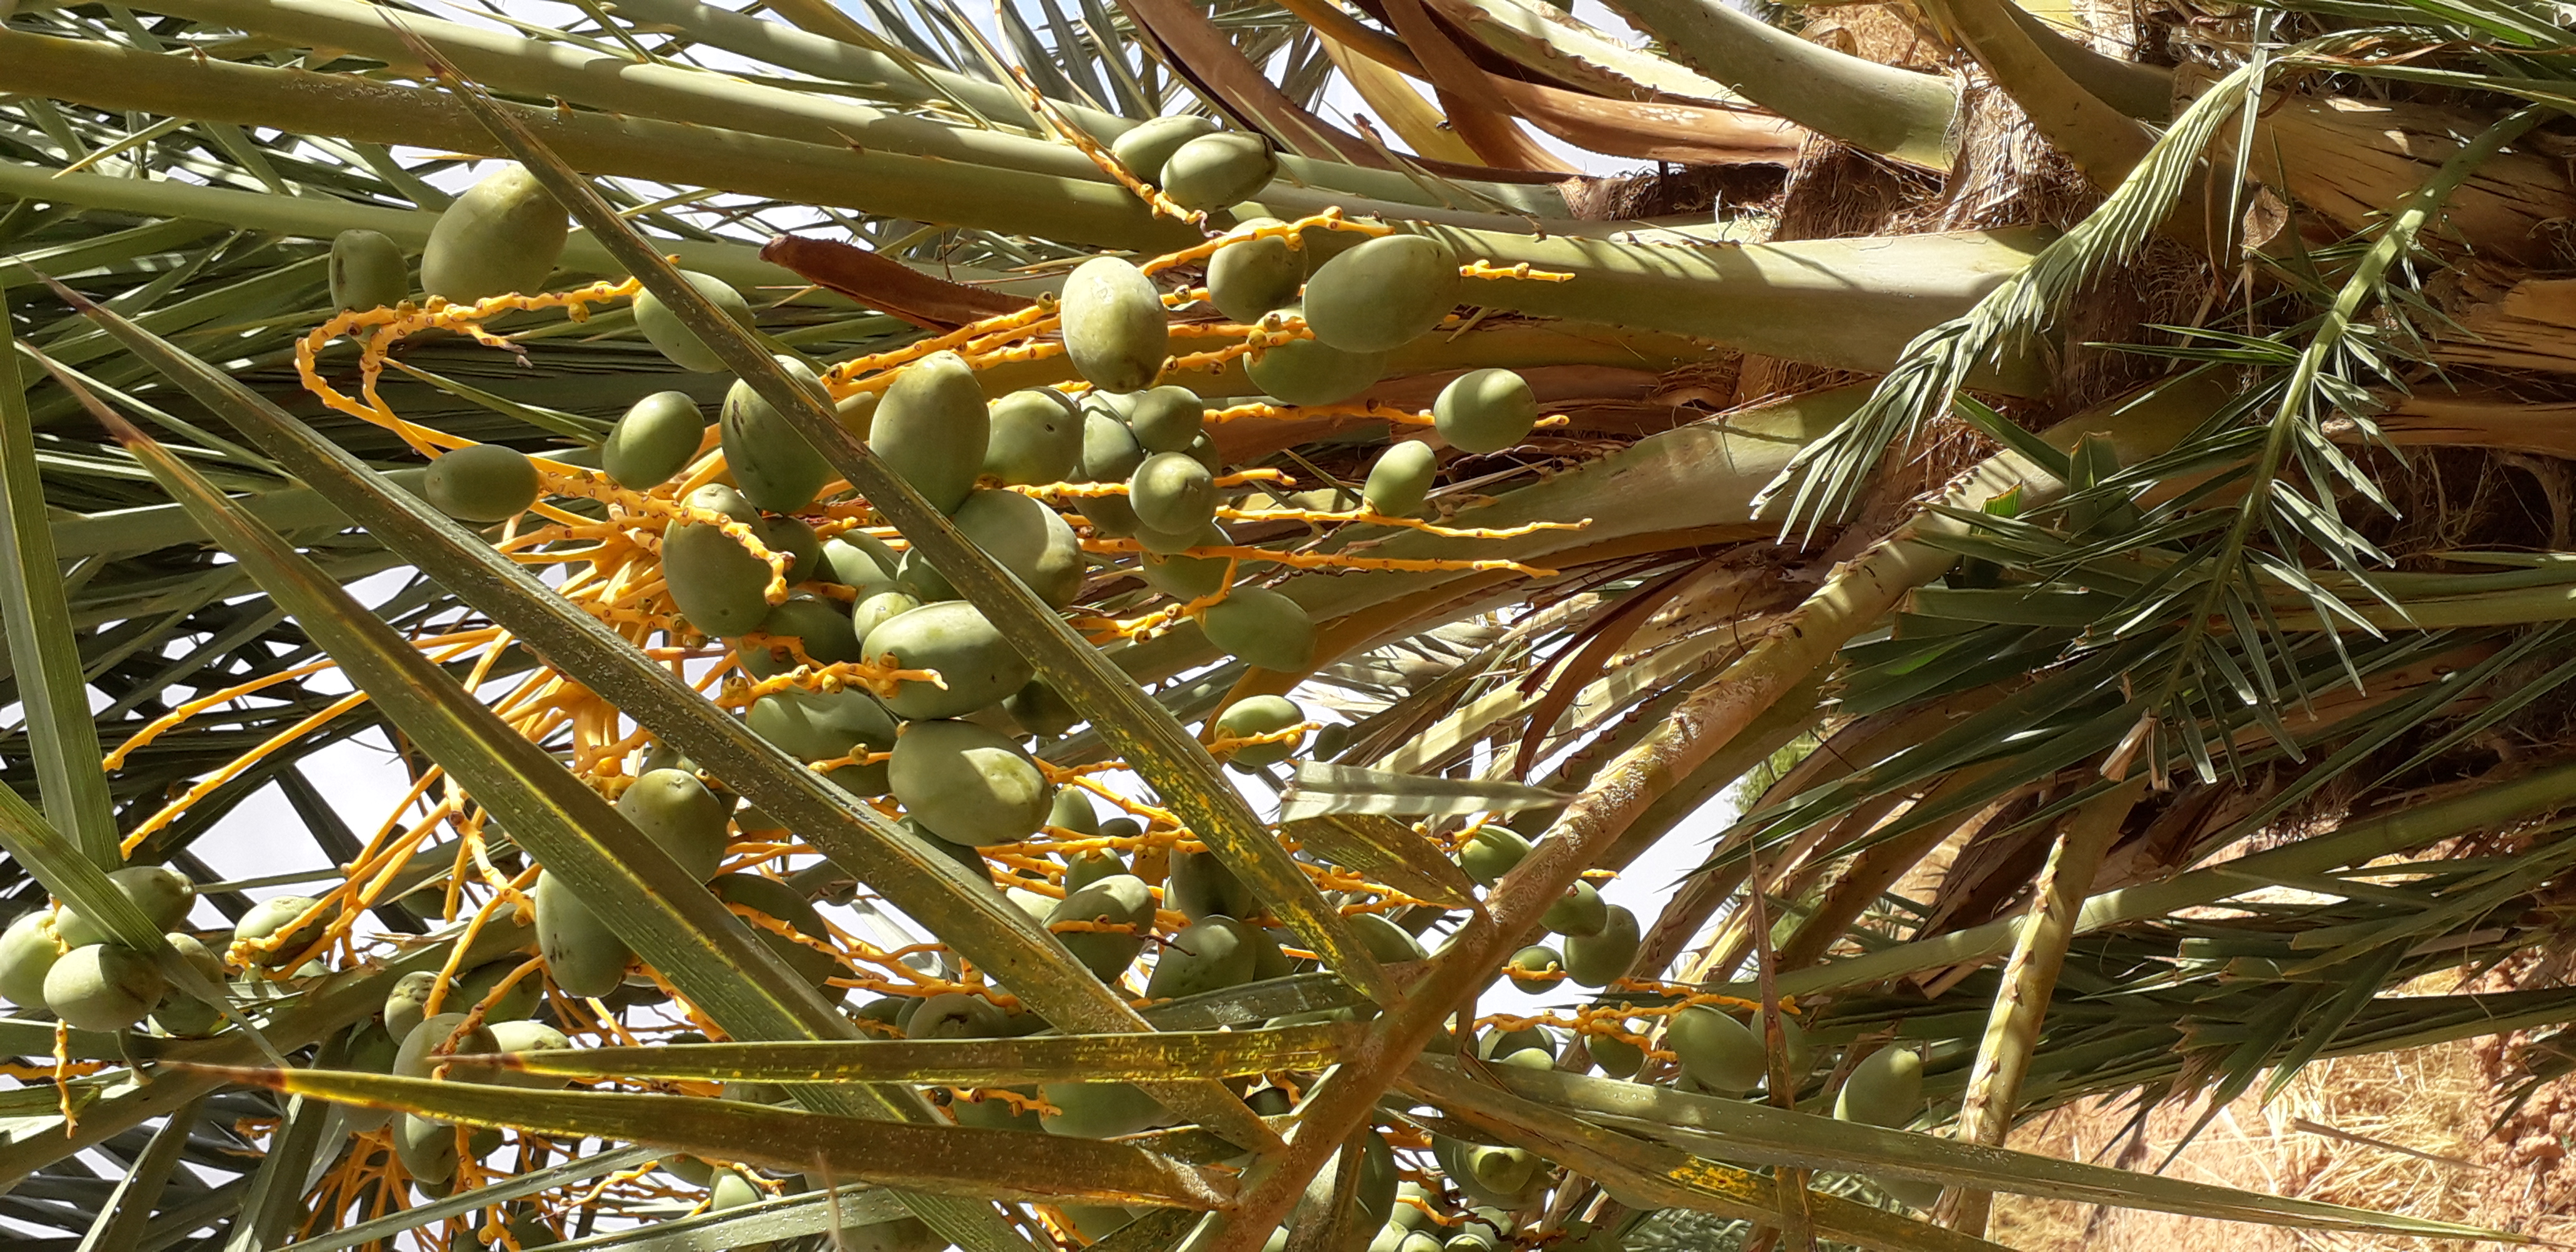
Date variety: Boumajhoul